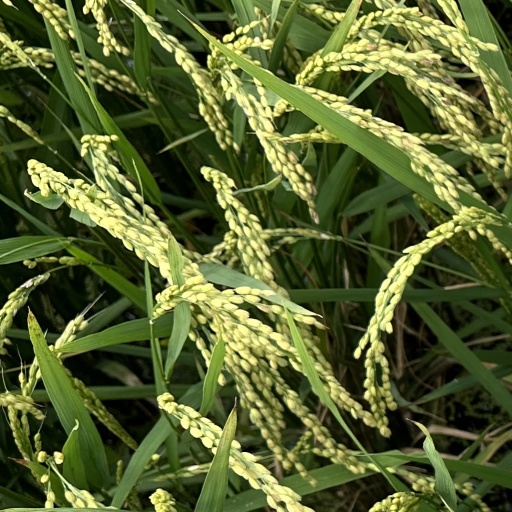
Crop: rice